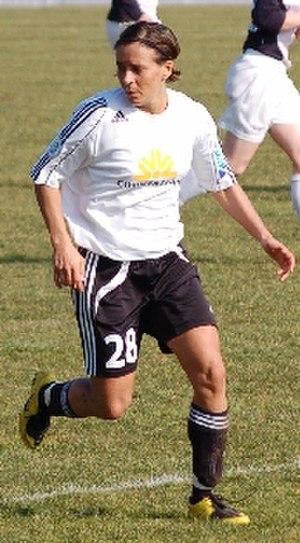
Sandra Smisek est une footballeuse allemande née le 3 juillet 1977 à Francfort-sur-le-Main. Elle évolue au poste de milieu de terrain offensif du début des années 1990 au début des années 2010.